Le jeune homme et la mort

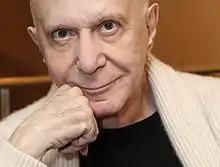
Roland Petit in 2009

Le Jeune Homme et la Mort is a ballet by Roland Petit, choreographed in 1946 to Bach's Passacaglia and Fugue in C Minor, BWV 582, with a one-act libretto by Jean Cocteau. It tells the story of a young man driven to suicide by his faithless lover. Sets were by Georges Wakhévitch and costumes variously reported as being by Karinska or Cocteau. Petit is purported to have created "Le Jeune Homme et la Mort" for his wife-to-be Zizi Jeanmaire, but it was danced by Jean Babilée and Nathalie Philippart at its 25 June 1946 premiere at the Théâtre des Champs-Élysées with costumes by Tom Keogh.